Turtling (sailing)

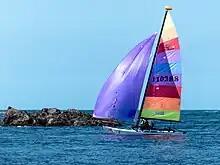
A Hobie catamaran with a masthead float to prevent turtling

Sealing masts and attaching flotation are effective preventatives for turtling of dinghies, but not widely utilized. More certain preventatives for this includes various forms of flotation added to the tip of the mast or top of the mainsail. These include floats (e.g., one that looks like a streamlined blimp used on Hobie 16s) or a "sail patch"a sleeve with built in flotation that fits over the top of the sail, available for example as option on the Wayfarer (dinghy) Mark IV. Another alternative is to seal the mast, thereby increasing its buoyancy.